Elliott R. Corbett

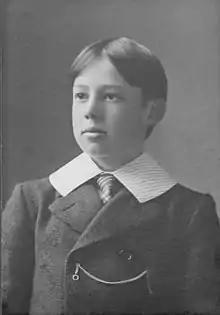
Elliott Corbett shortly after his father's death when he was 10(Elliott R. Corbett Archives)

Elliott was educated at the Portland Academy, a predecessor educational institution of the present Catlin Gabel school. He then went to Harvard University, graduating in 1907, from where his two brothers also graduated. All were football players at Harvard and also became keen polo players.